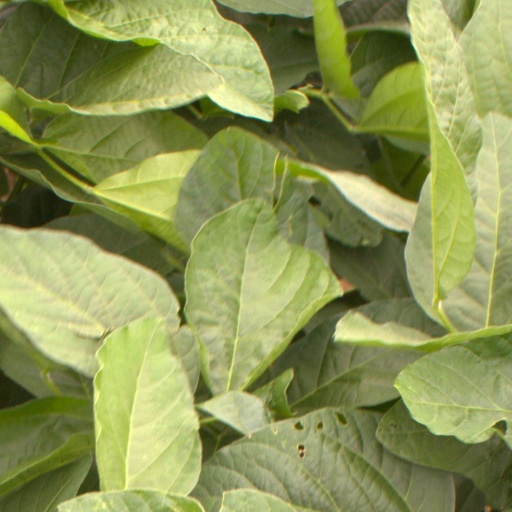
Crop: soybean